Ramblin' Wreck

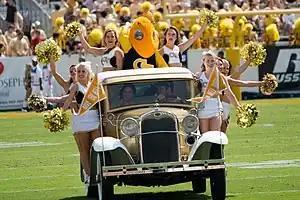
The Ramblin' Wreck with cheerleaders and Buzz at a football game against Samford in 2007

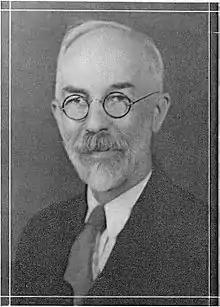
Dean Floyd "BobCat" Field, owner of the first "Ramblin' Wreck"

The Ramblin' Wreck from Georgia Tech is the 1930 Ford Model A Sport coupe that serves as the official mascot of the student body at the Georgia Institute of Technology. The Wreck is present at all major sporting events and student body functions. Its most noticeable role is leading the football team into Bobby Dodd Stadium at Historic Grant Field, a duty which the Reck has performed since 1961. The Ramblin' Reck is mechanically and financially maintained on campus by students in Ramblin' Reck Club.